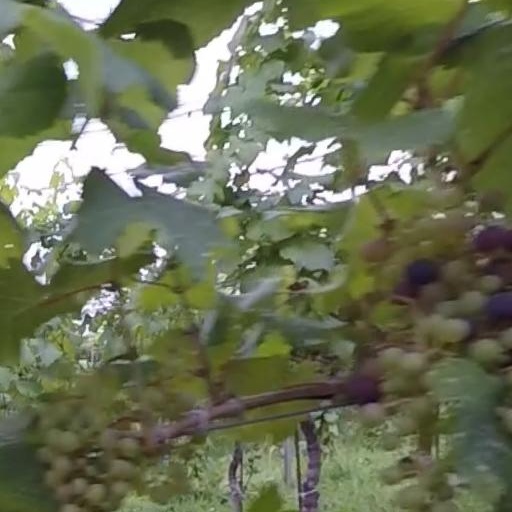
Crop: grape